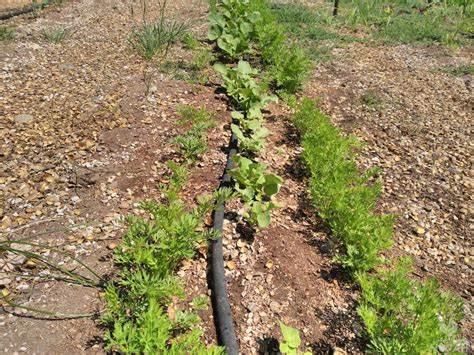
Mazao yaliyopandwa katika mistari iliyonyooka, yenye rangi ya kijani, huku kukiwa na bomba lililopita katikati kwa ajili ya kazi umwagiliaji.